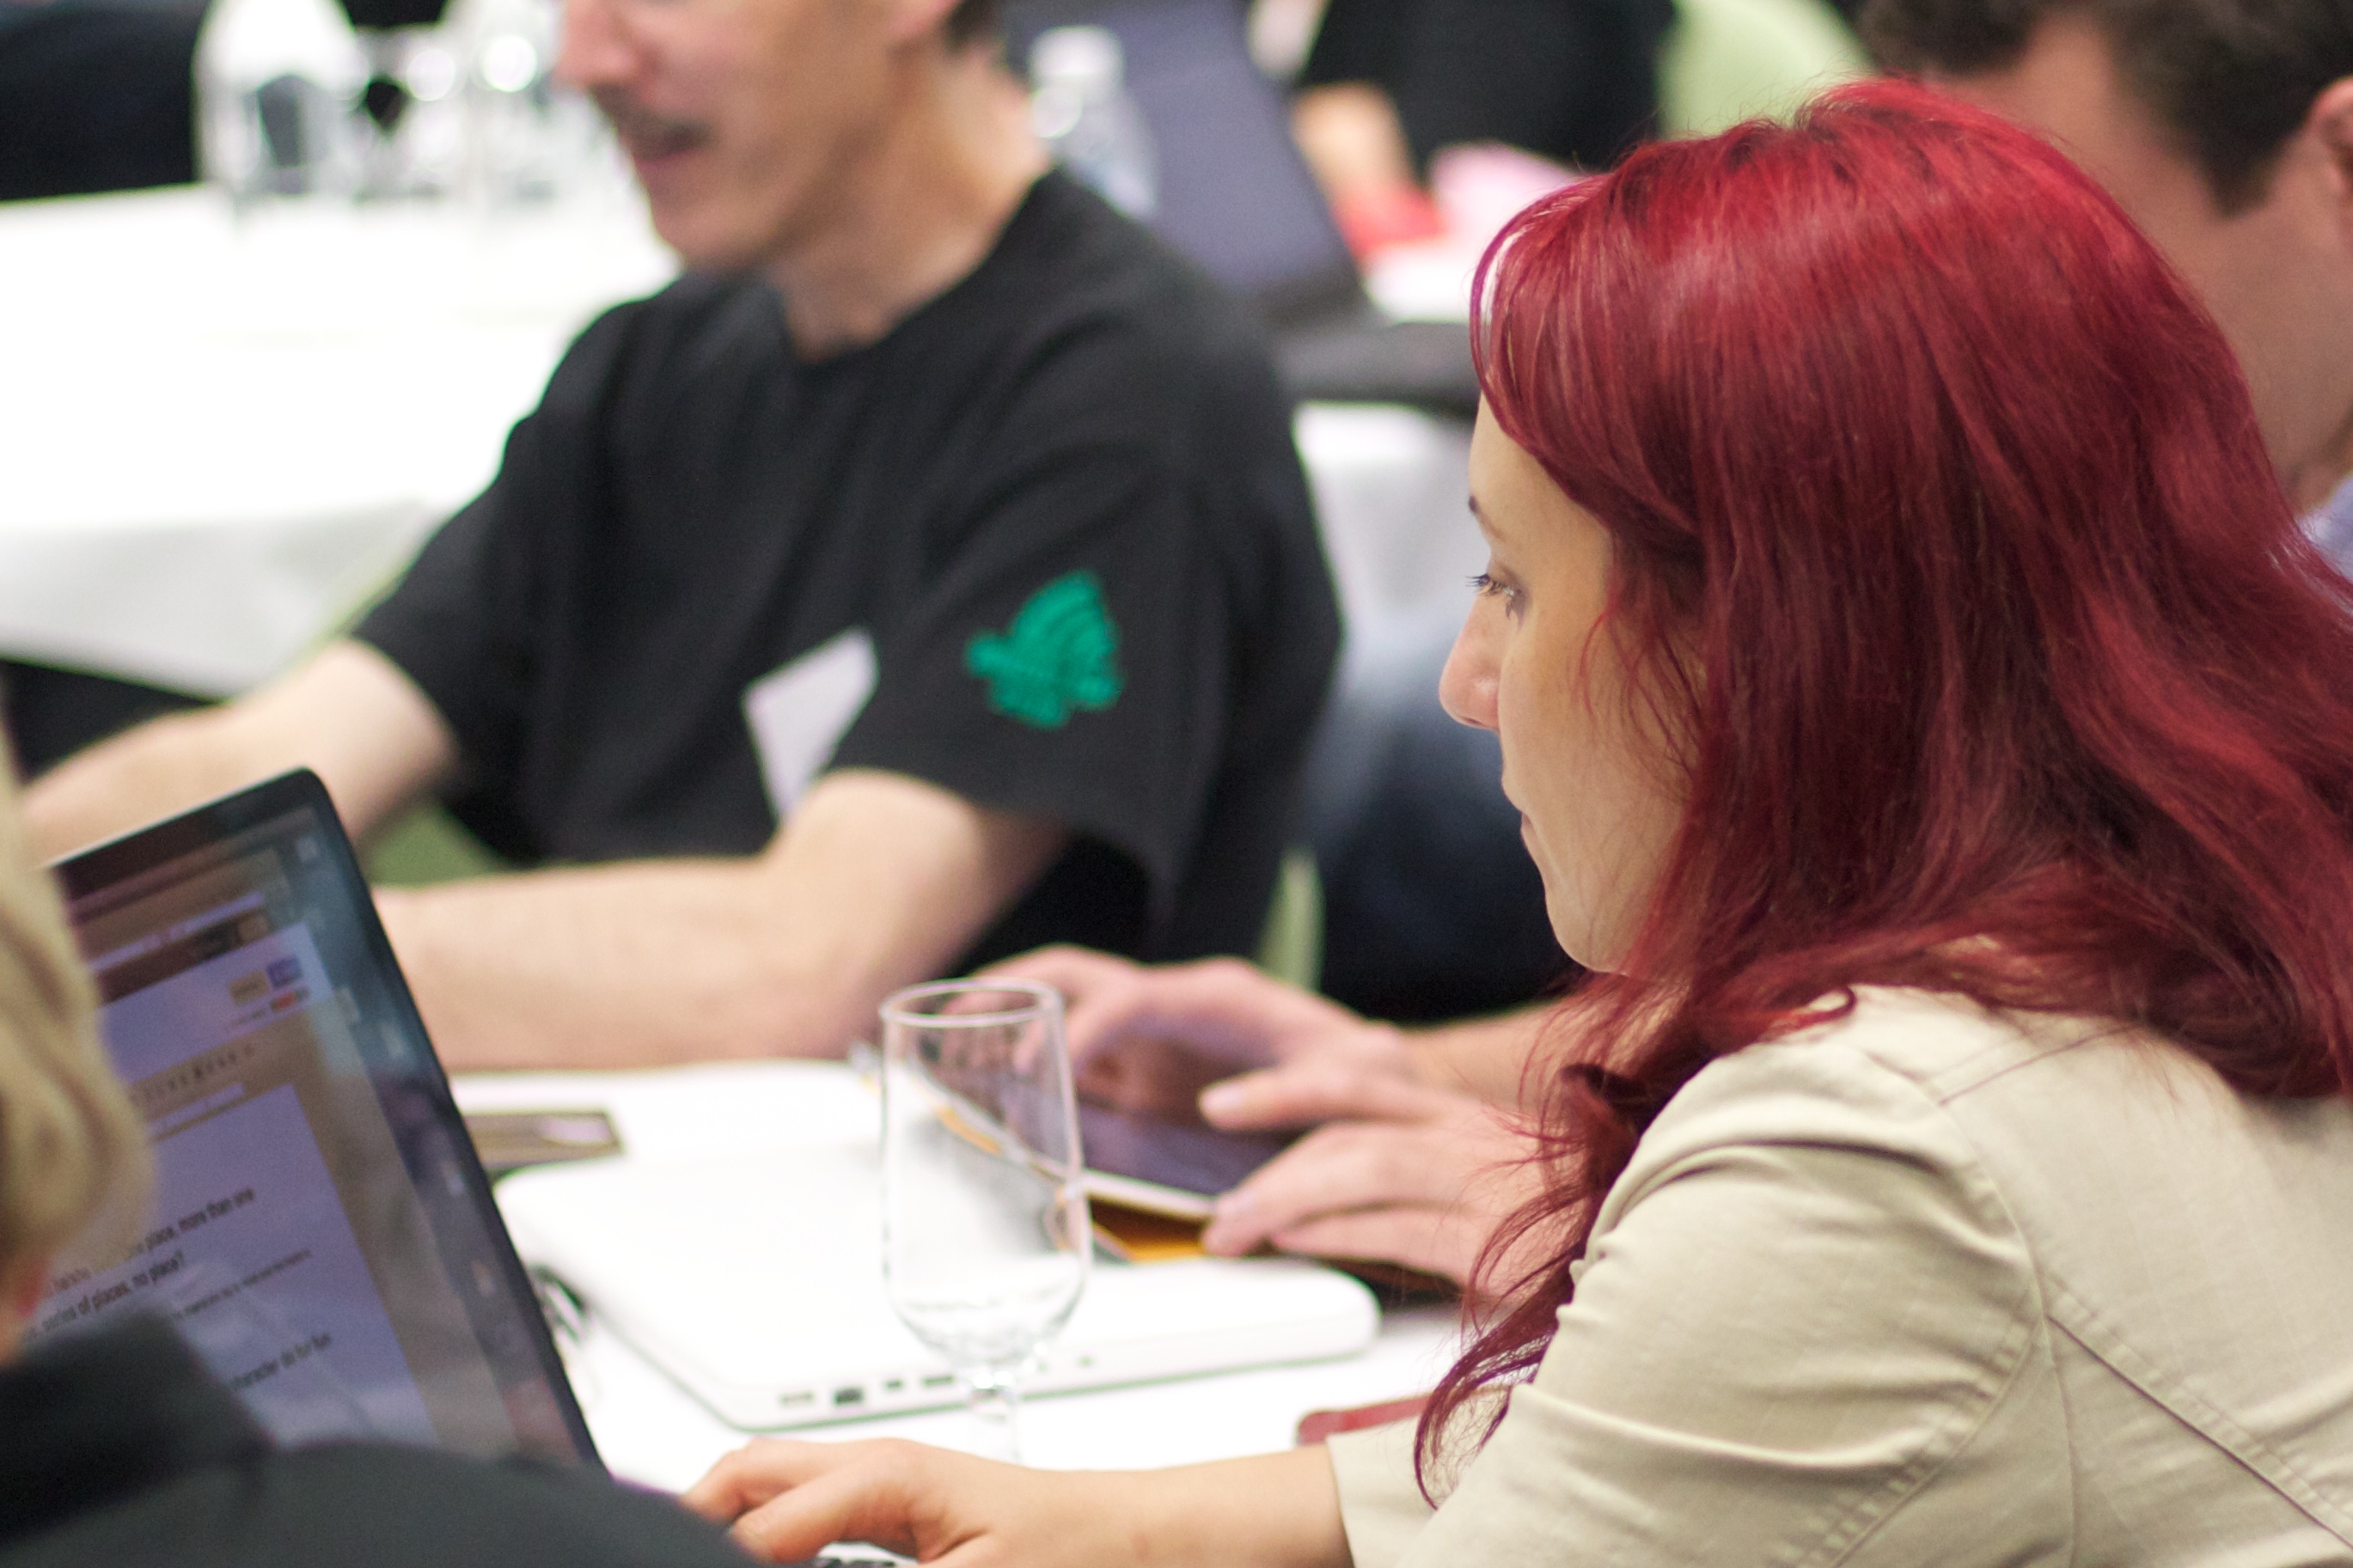
person, professional, conversation, education, auodyssey, plpconnectu